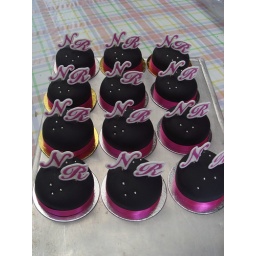
Mini cakes were in pink and white to go with the rocker theme, then topped with the couple's initials